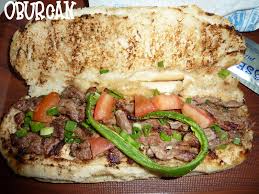
Yemek: kebap